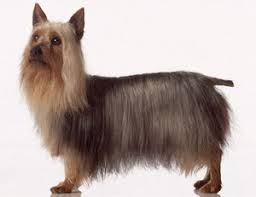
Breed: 231-n000081-silky_terrier